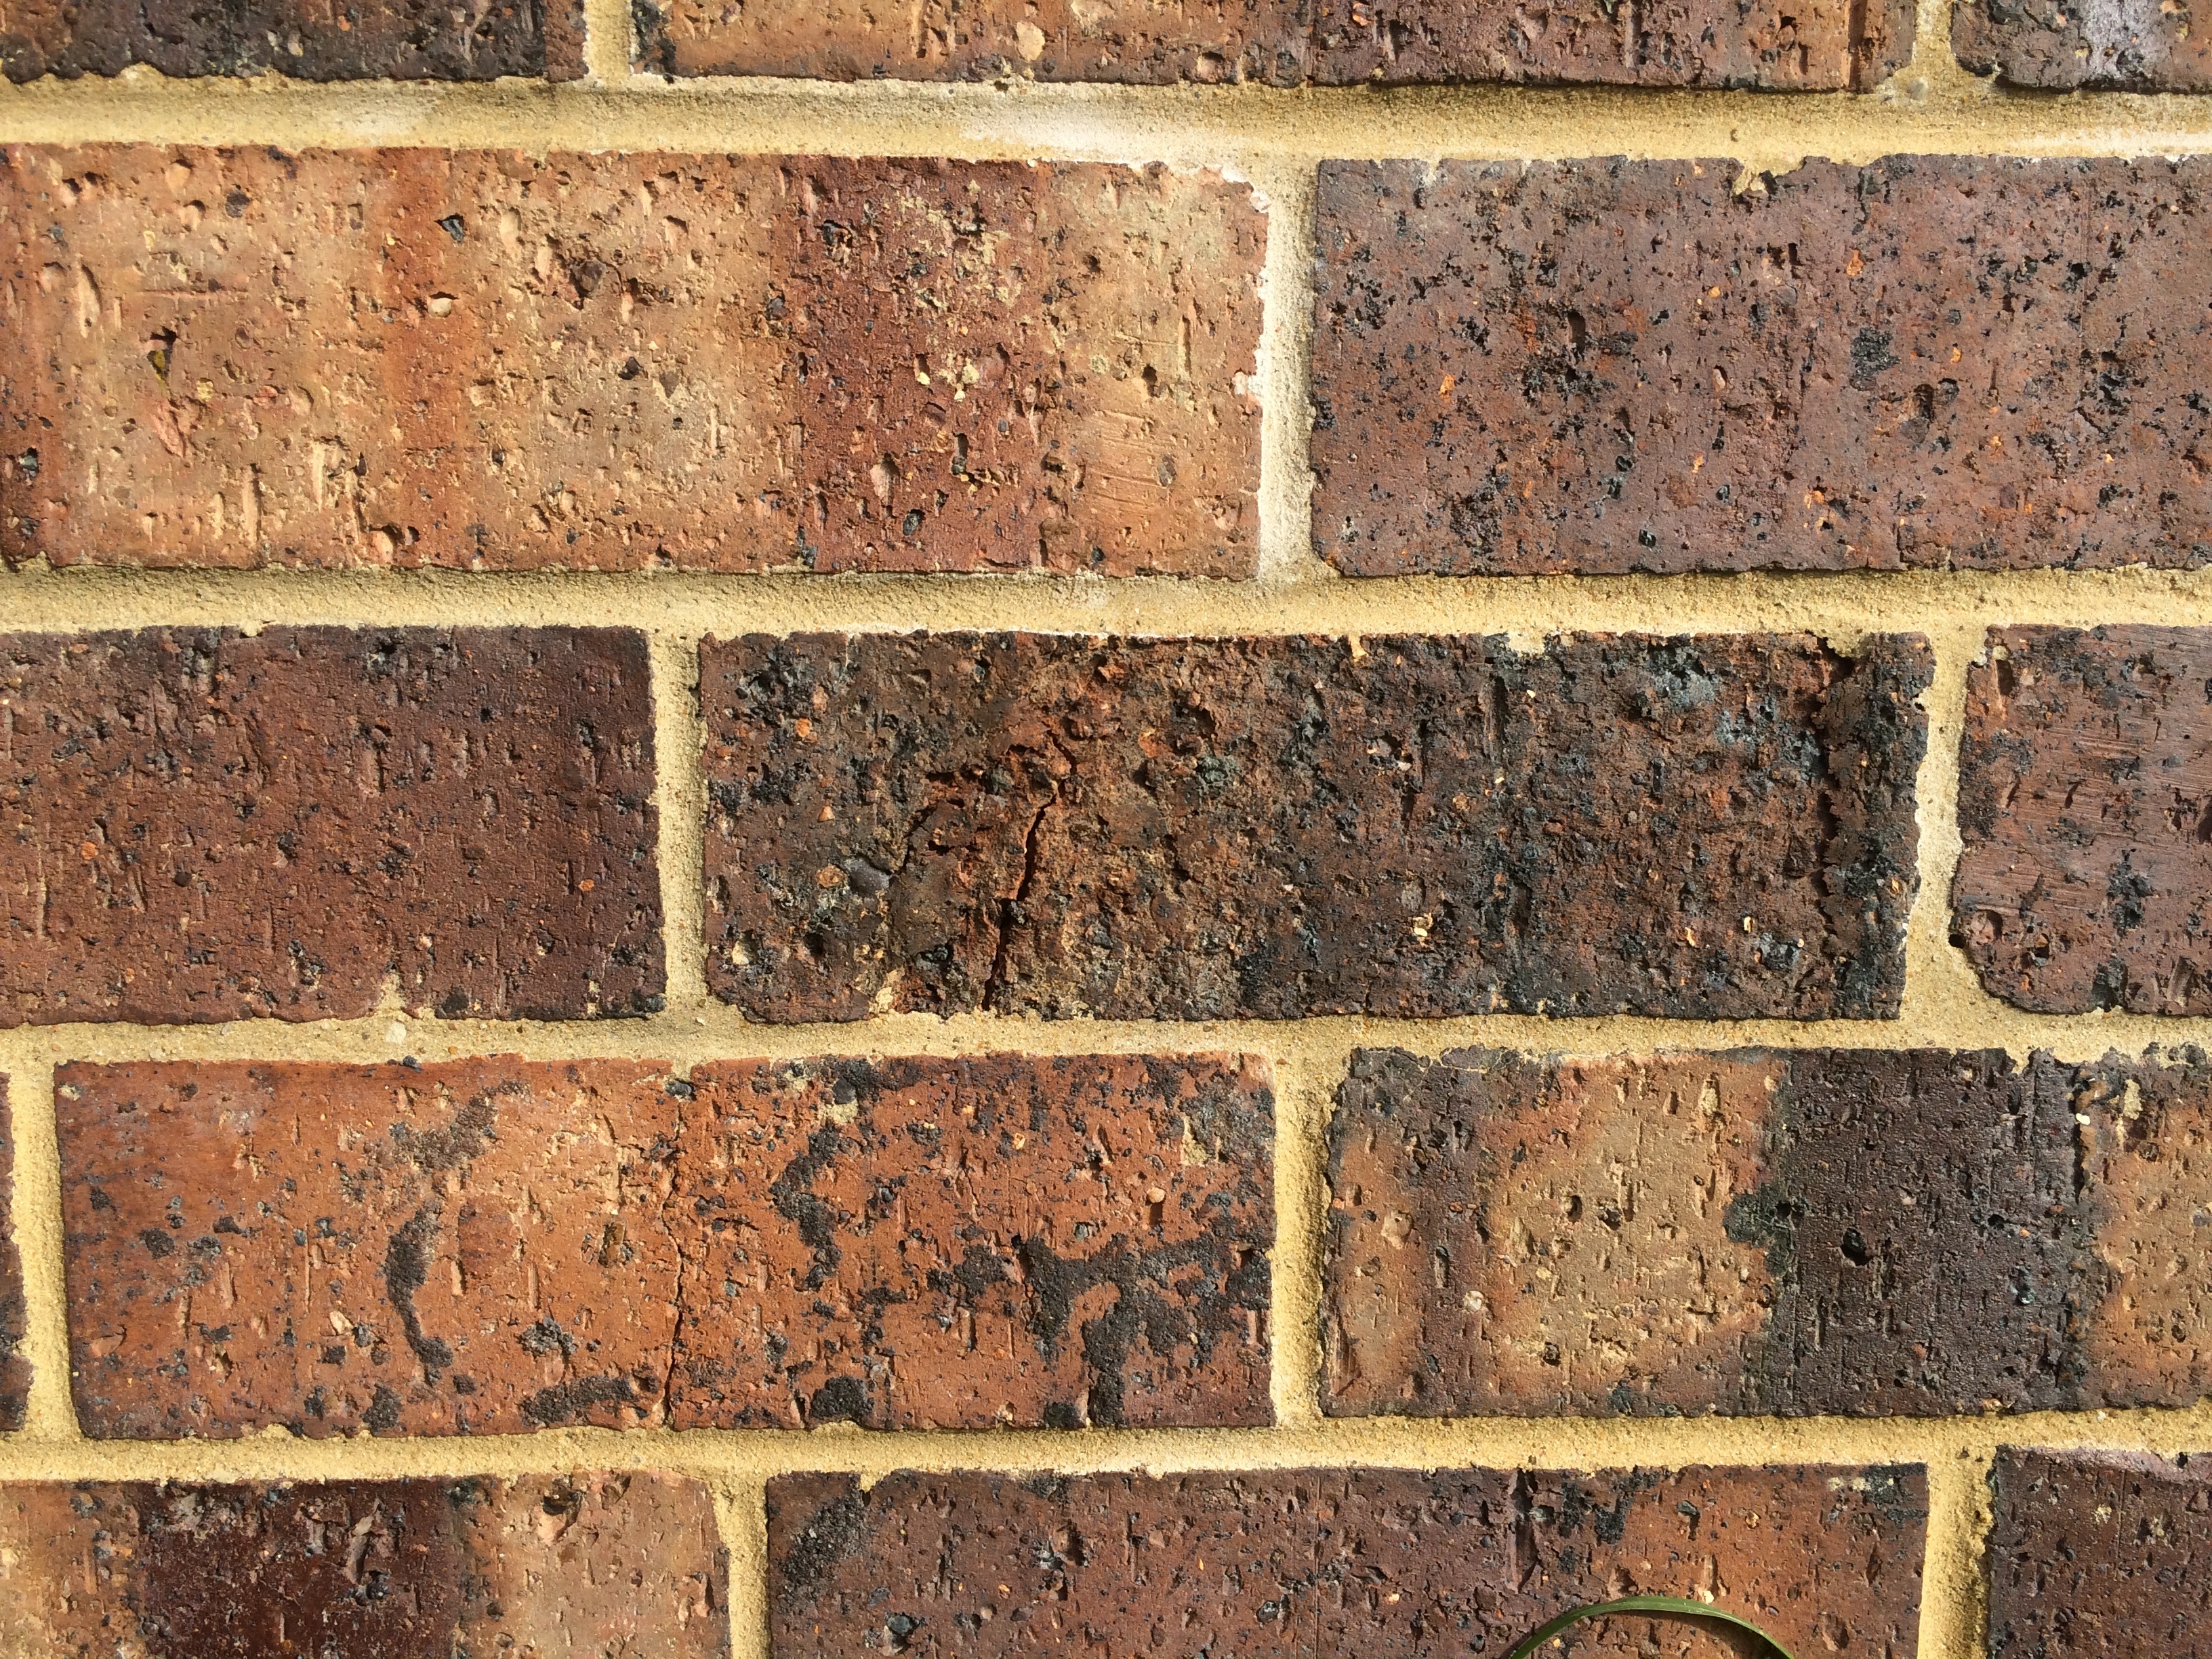
texture, floor, wall, construction, soil, brick, material, brick wall, background, hardwood, bricks, brickwork